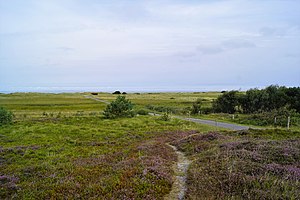
Læsø Vestkyst
Hede og strandeng
Overgangen mellem hede og strandeng
Læsø Vestkyst er en fredet kyststrækning fra Vesterø Havn mod nordøst, til Stokken i sydvest på den nordvestlige del af Læsø.